Mirosław Hermaszewski

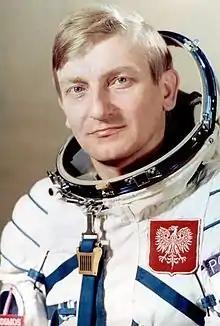
Hermaszewski in 1978

Mirosław Hermaszewski (15 September 1941 – 12 December 2022) was a Polish cosmonaut, fighter plane pilot, and Polish Air Force officer. He became the first and, at the time of his death in December 2022, only Polish national to ever go to space when he flew aboard the Soviet Soyuz 30 spacecraft in 1978. He was the 89th human to reach outer space.